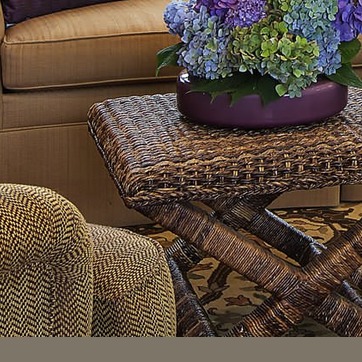
Material: other